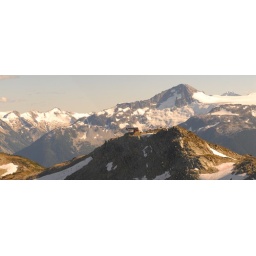
The &amp;quot;new&amp;quot; symphony chair on whislter mountain taken in august/september.